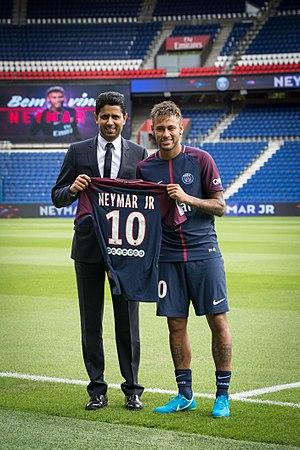
Nasser ben Ghanim al-Khelaïfi, né le 12 novembre 1973 à Doha au Qatar, est un homme d'affaires, homme politique et dirigeant sportif qatarien. Il a également été joueur de tennis à haut niveau, représentant son pays en Coupe Davis.